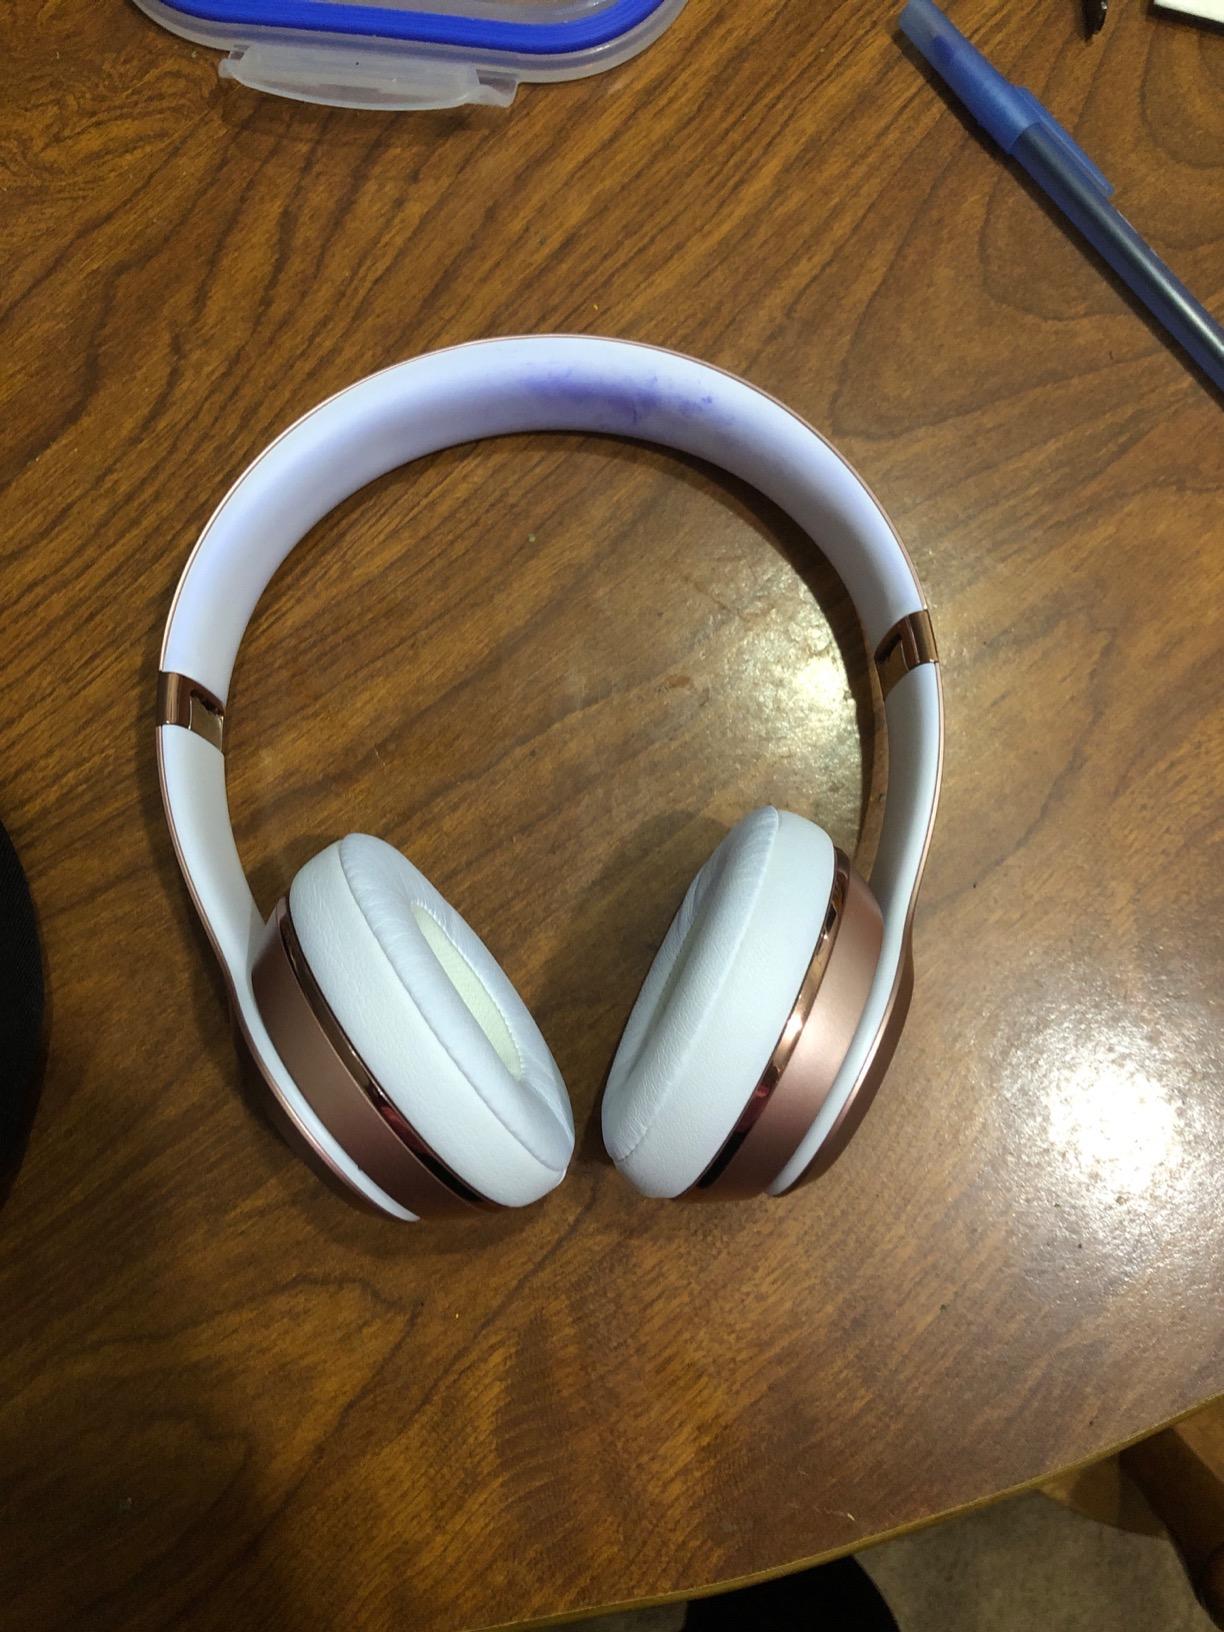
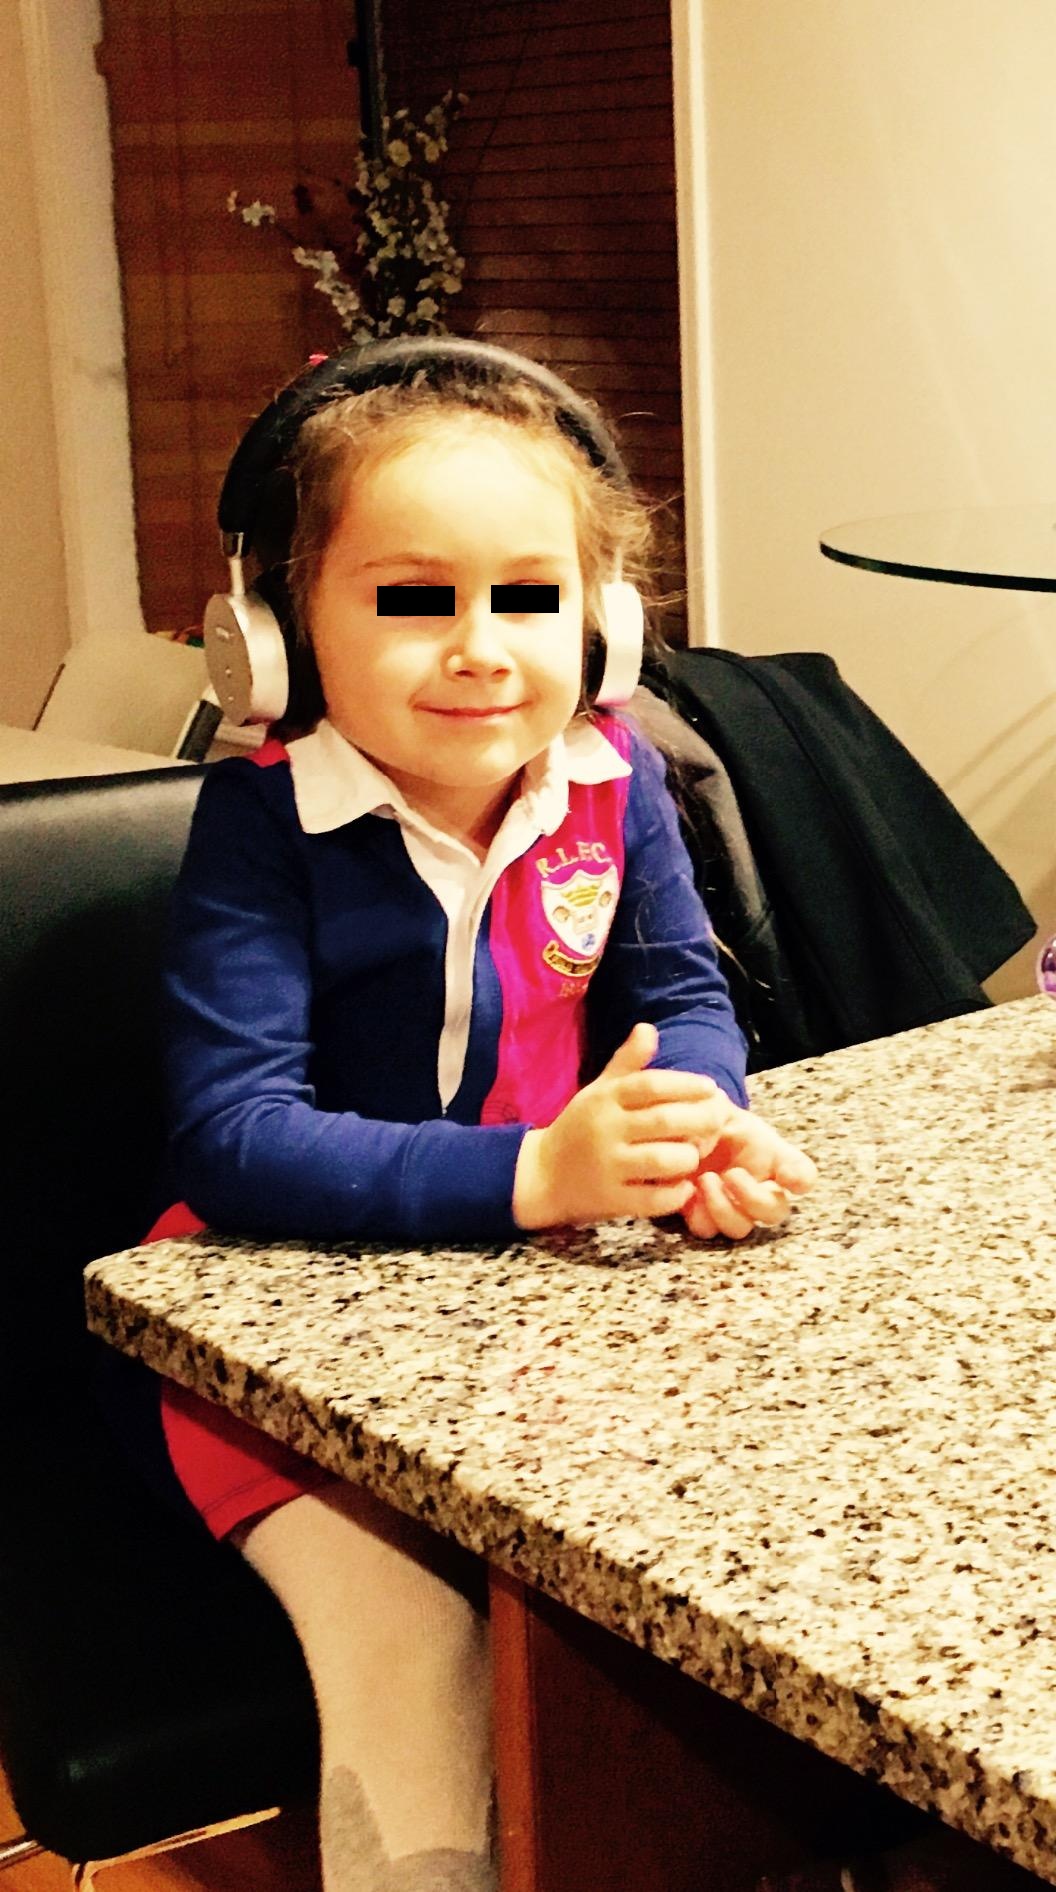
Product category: headphones
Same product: no